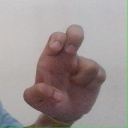
अक्षर: अ